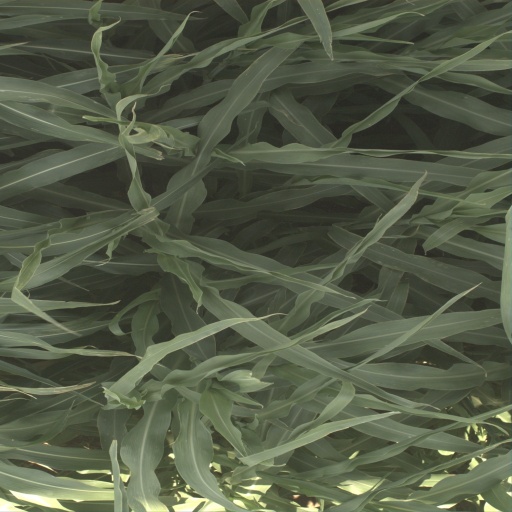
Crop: sorghum